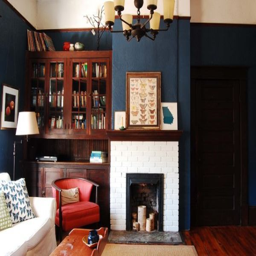
step back in time : bring the glamour of the 1920s to your home